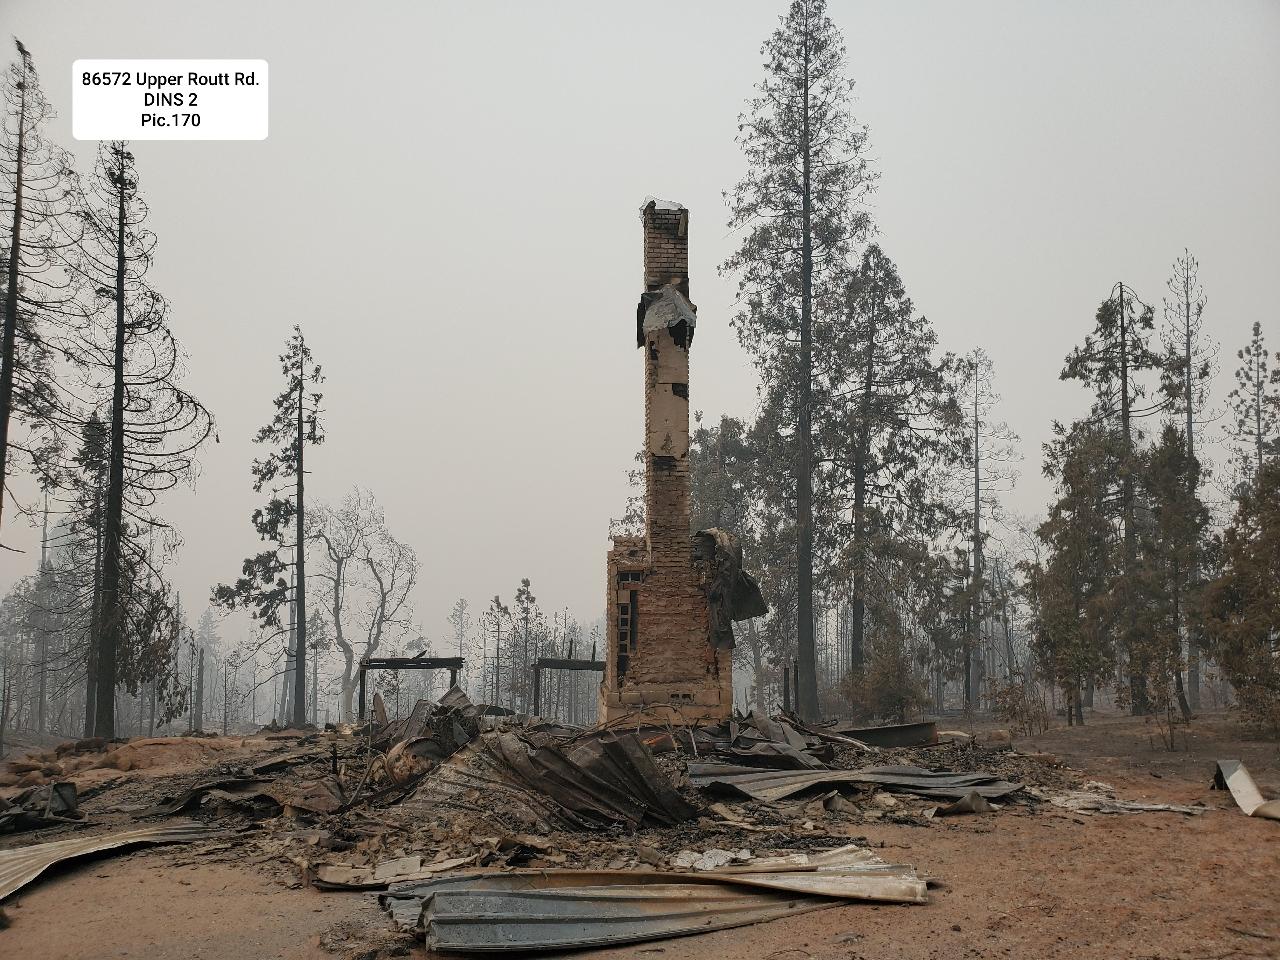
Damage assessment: destroyed